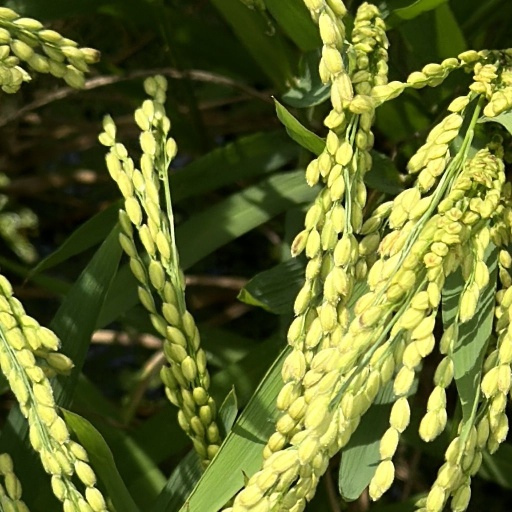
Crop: rice